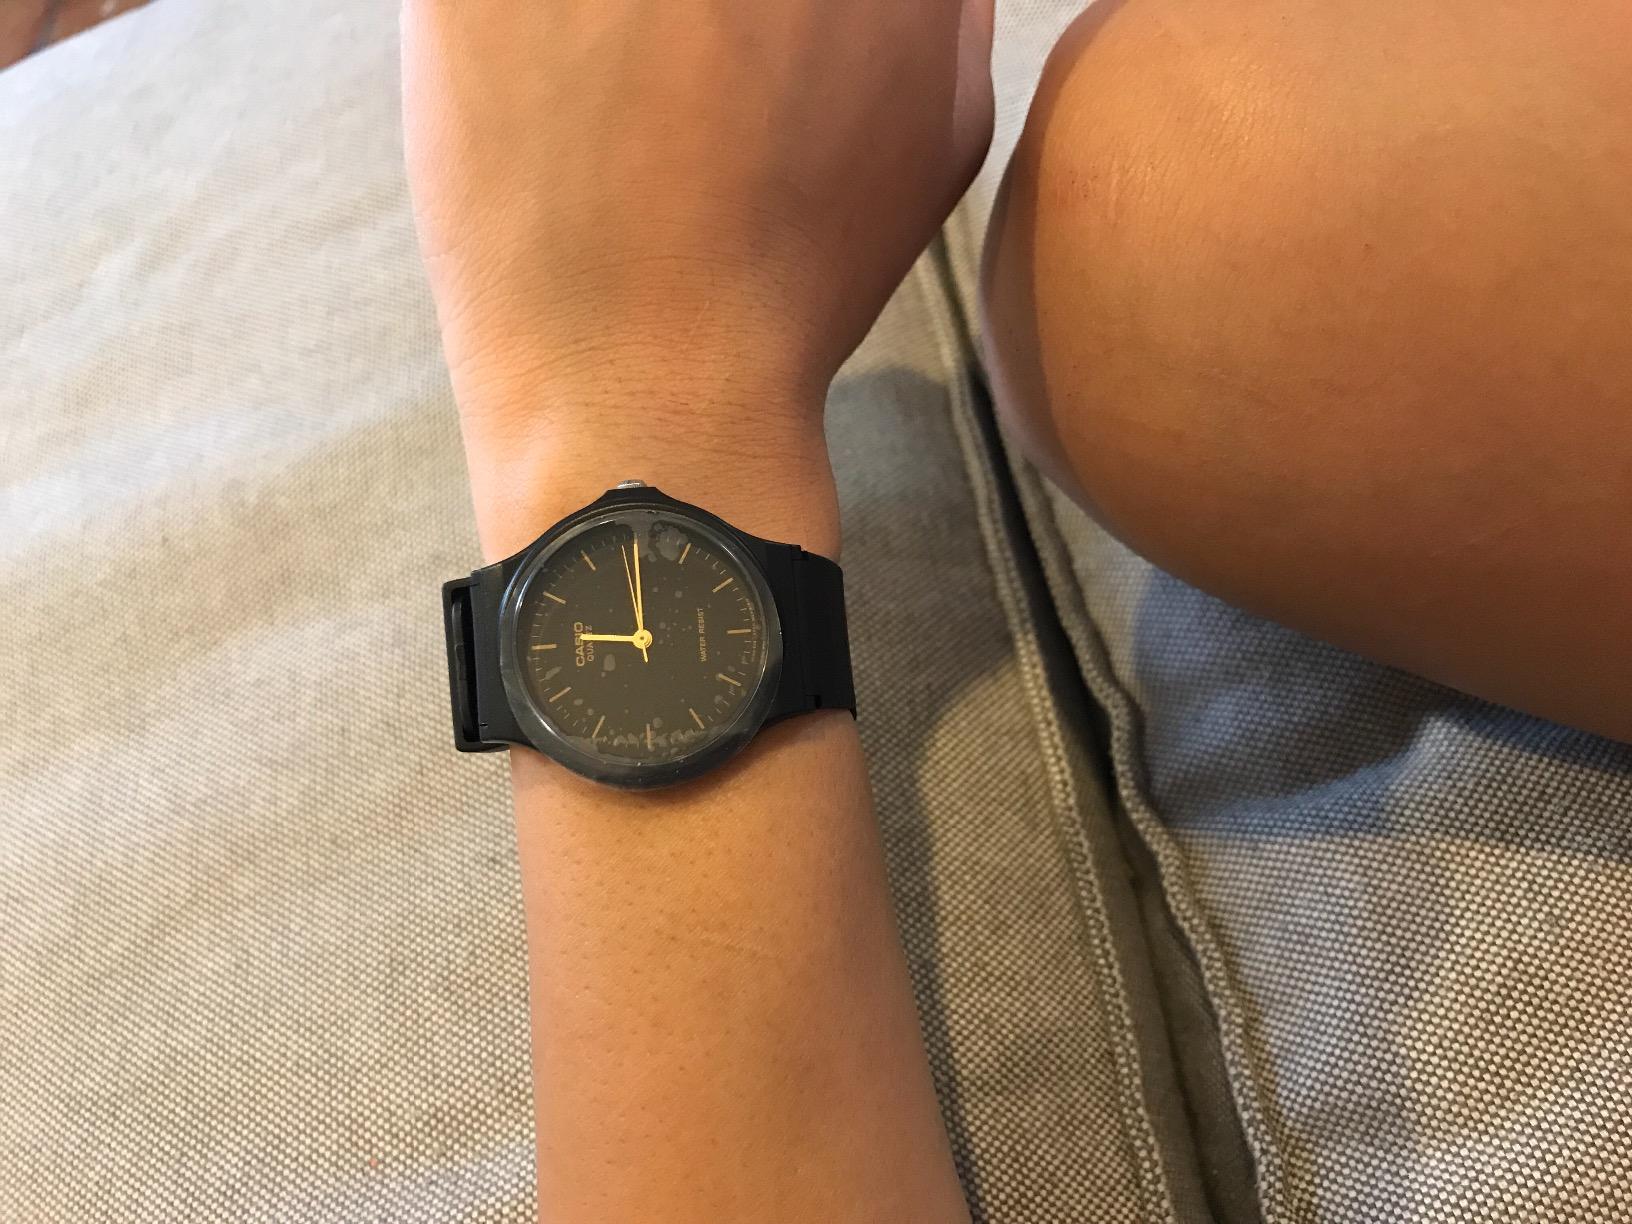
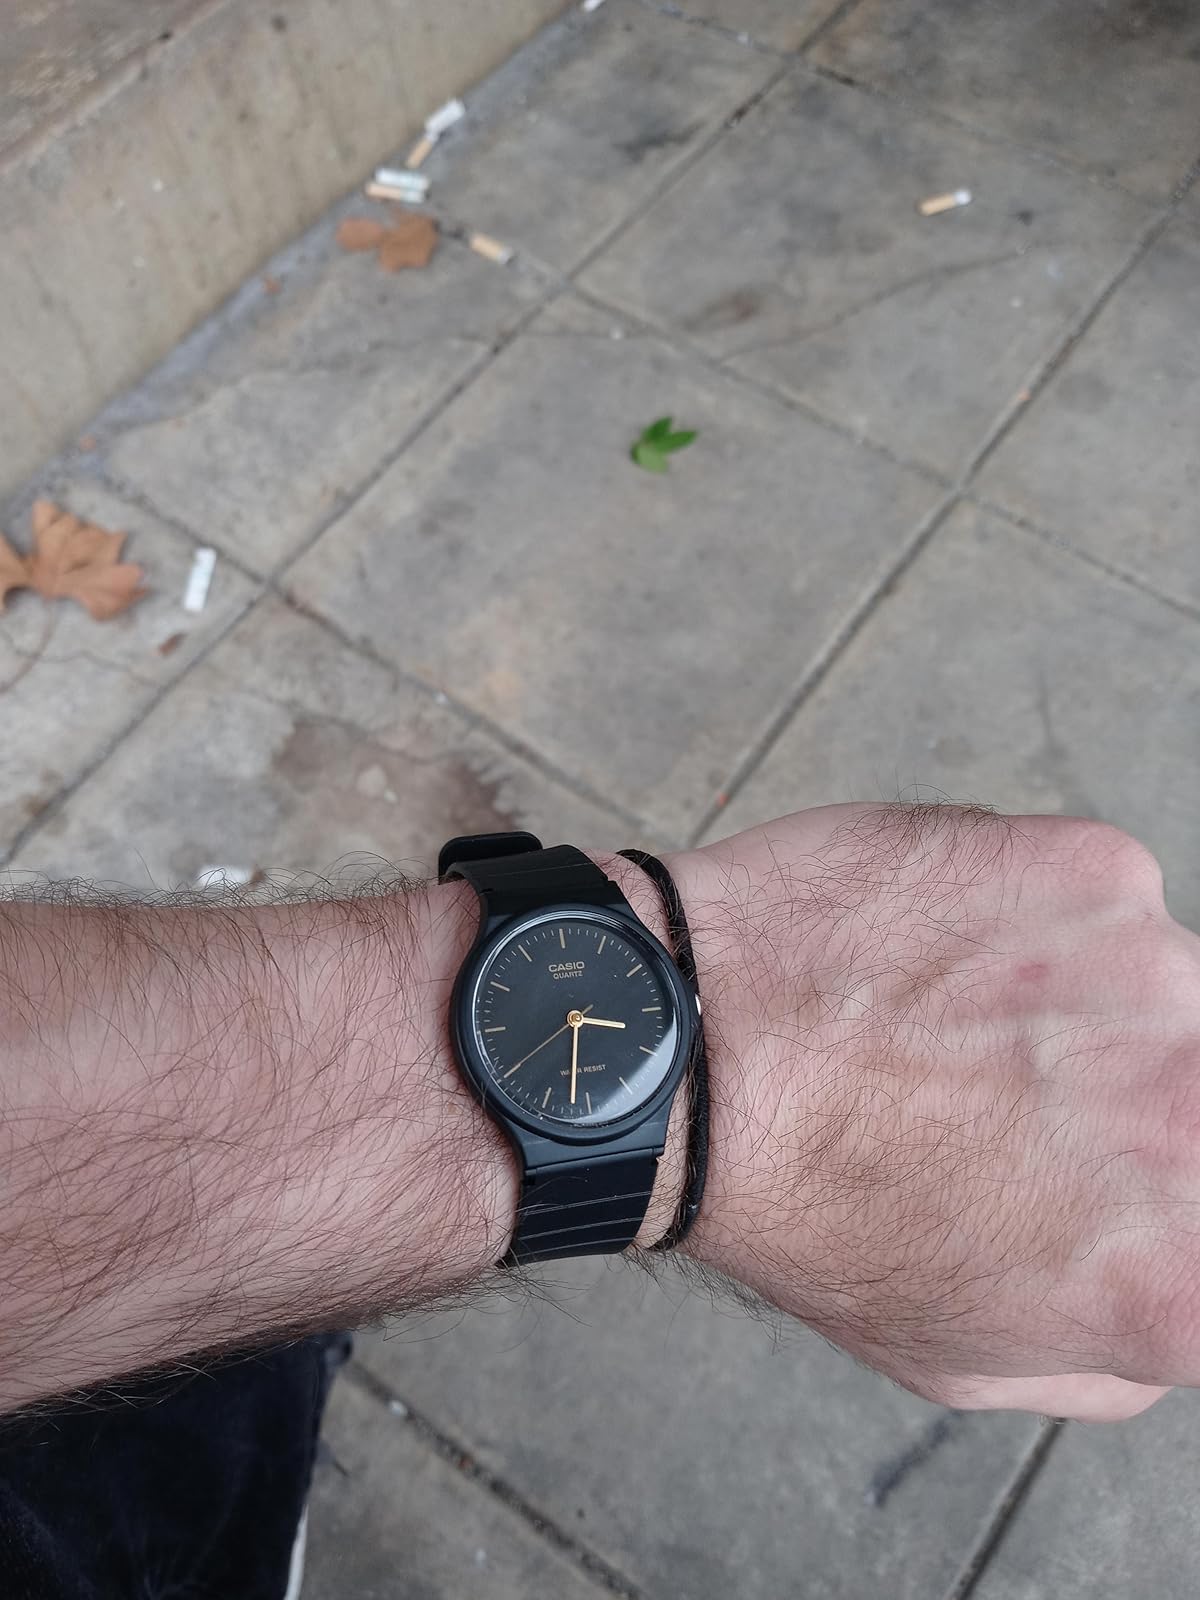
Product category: accessories_watch
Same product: yes